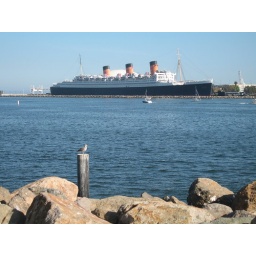
The Queen Mary. Photo shot from the base of the hill at the &amp;quot;Lions Lighthouse for Sight&amp;quot; in Long Beach, California.